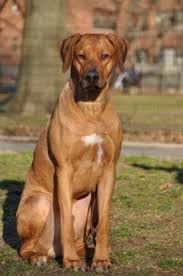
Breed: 230-n000080-Rhodesian_ridgeback